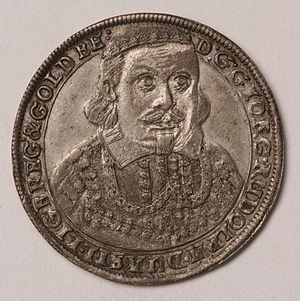
Georges-Rodolphe de Legnica fut duc de Liegnitz-Wohlau de 1602 à 1653. IL fut également un humaniste un mécène des arts, un compositeur et un poète, il fut aussi « Haut-Gouverneur de Silésie » entre 1621 et 1628 et à partir de 1641 jusqu'à sa mort.